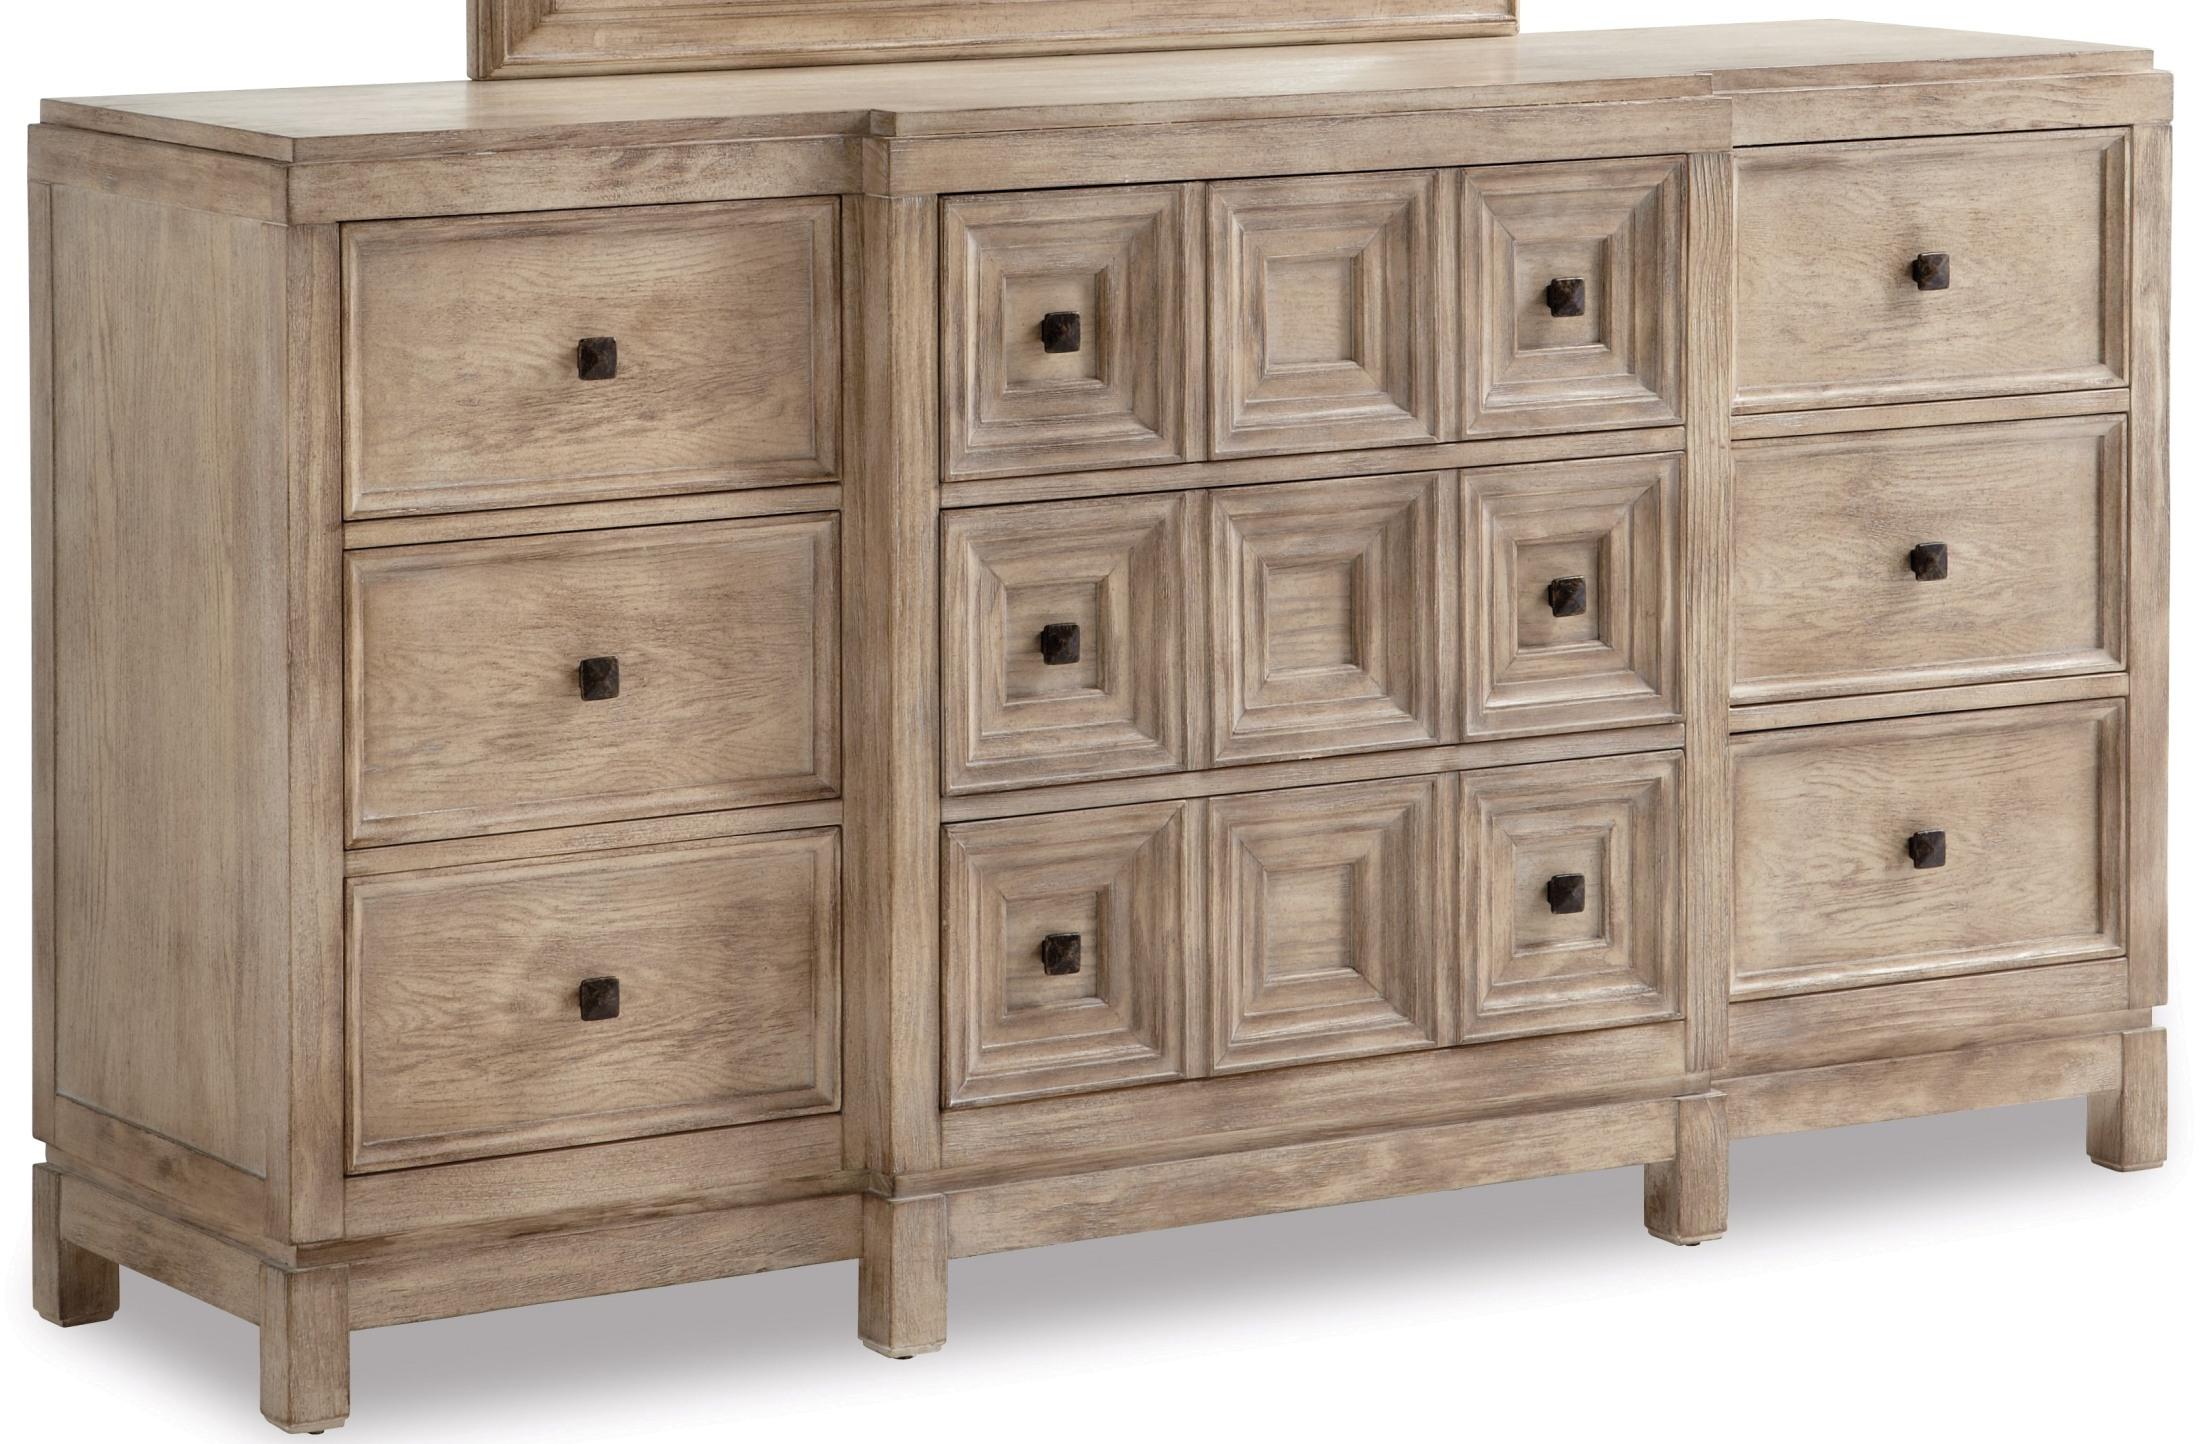
Category: Dressers & Chests
Style: Rustic